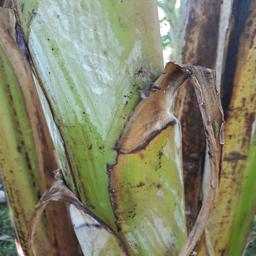
Label: PSEUDOSTEM WEEVIL